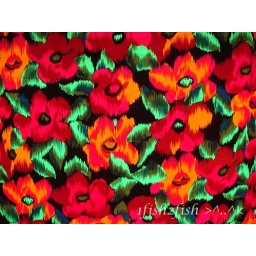
Exquisite! Hung in floor to ceiling 70s Ranch Home windows to maximize the coloring